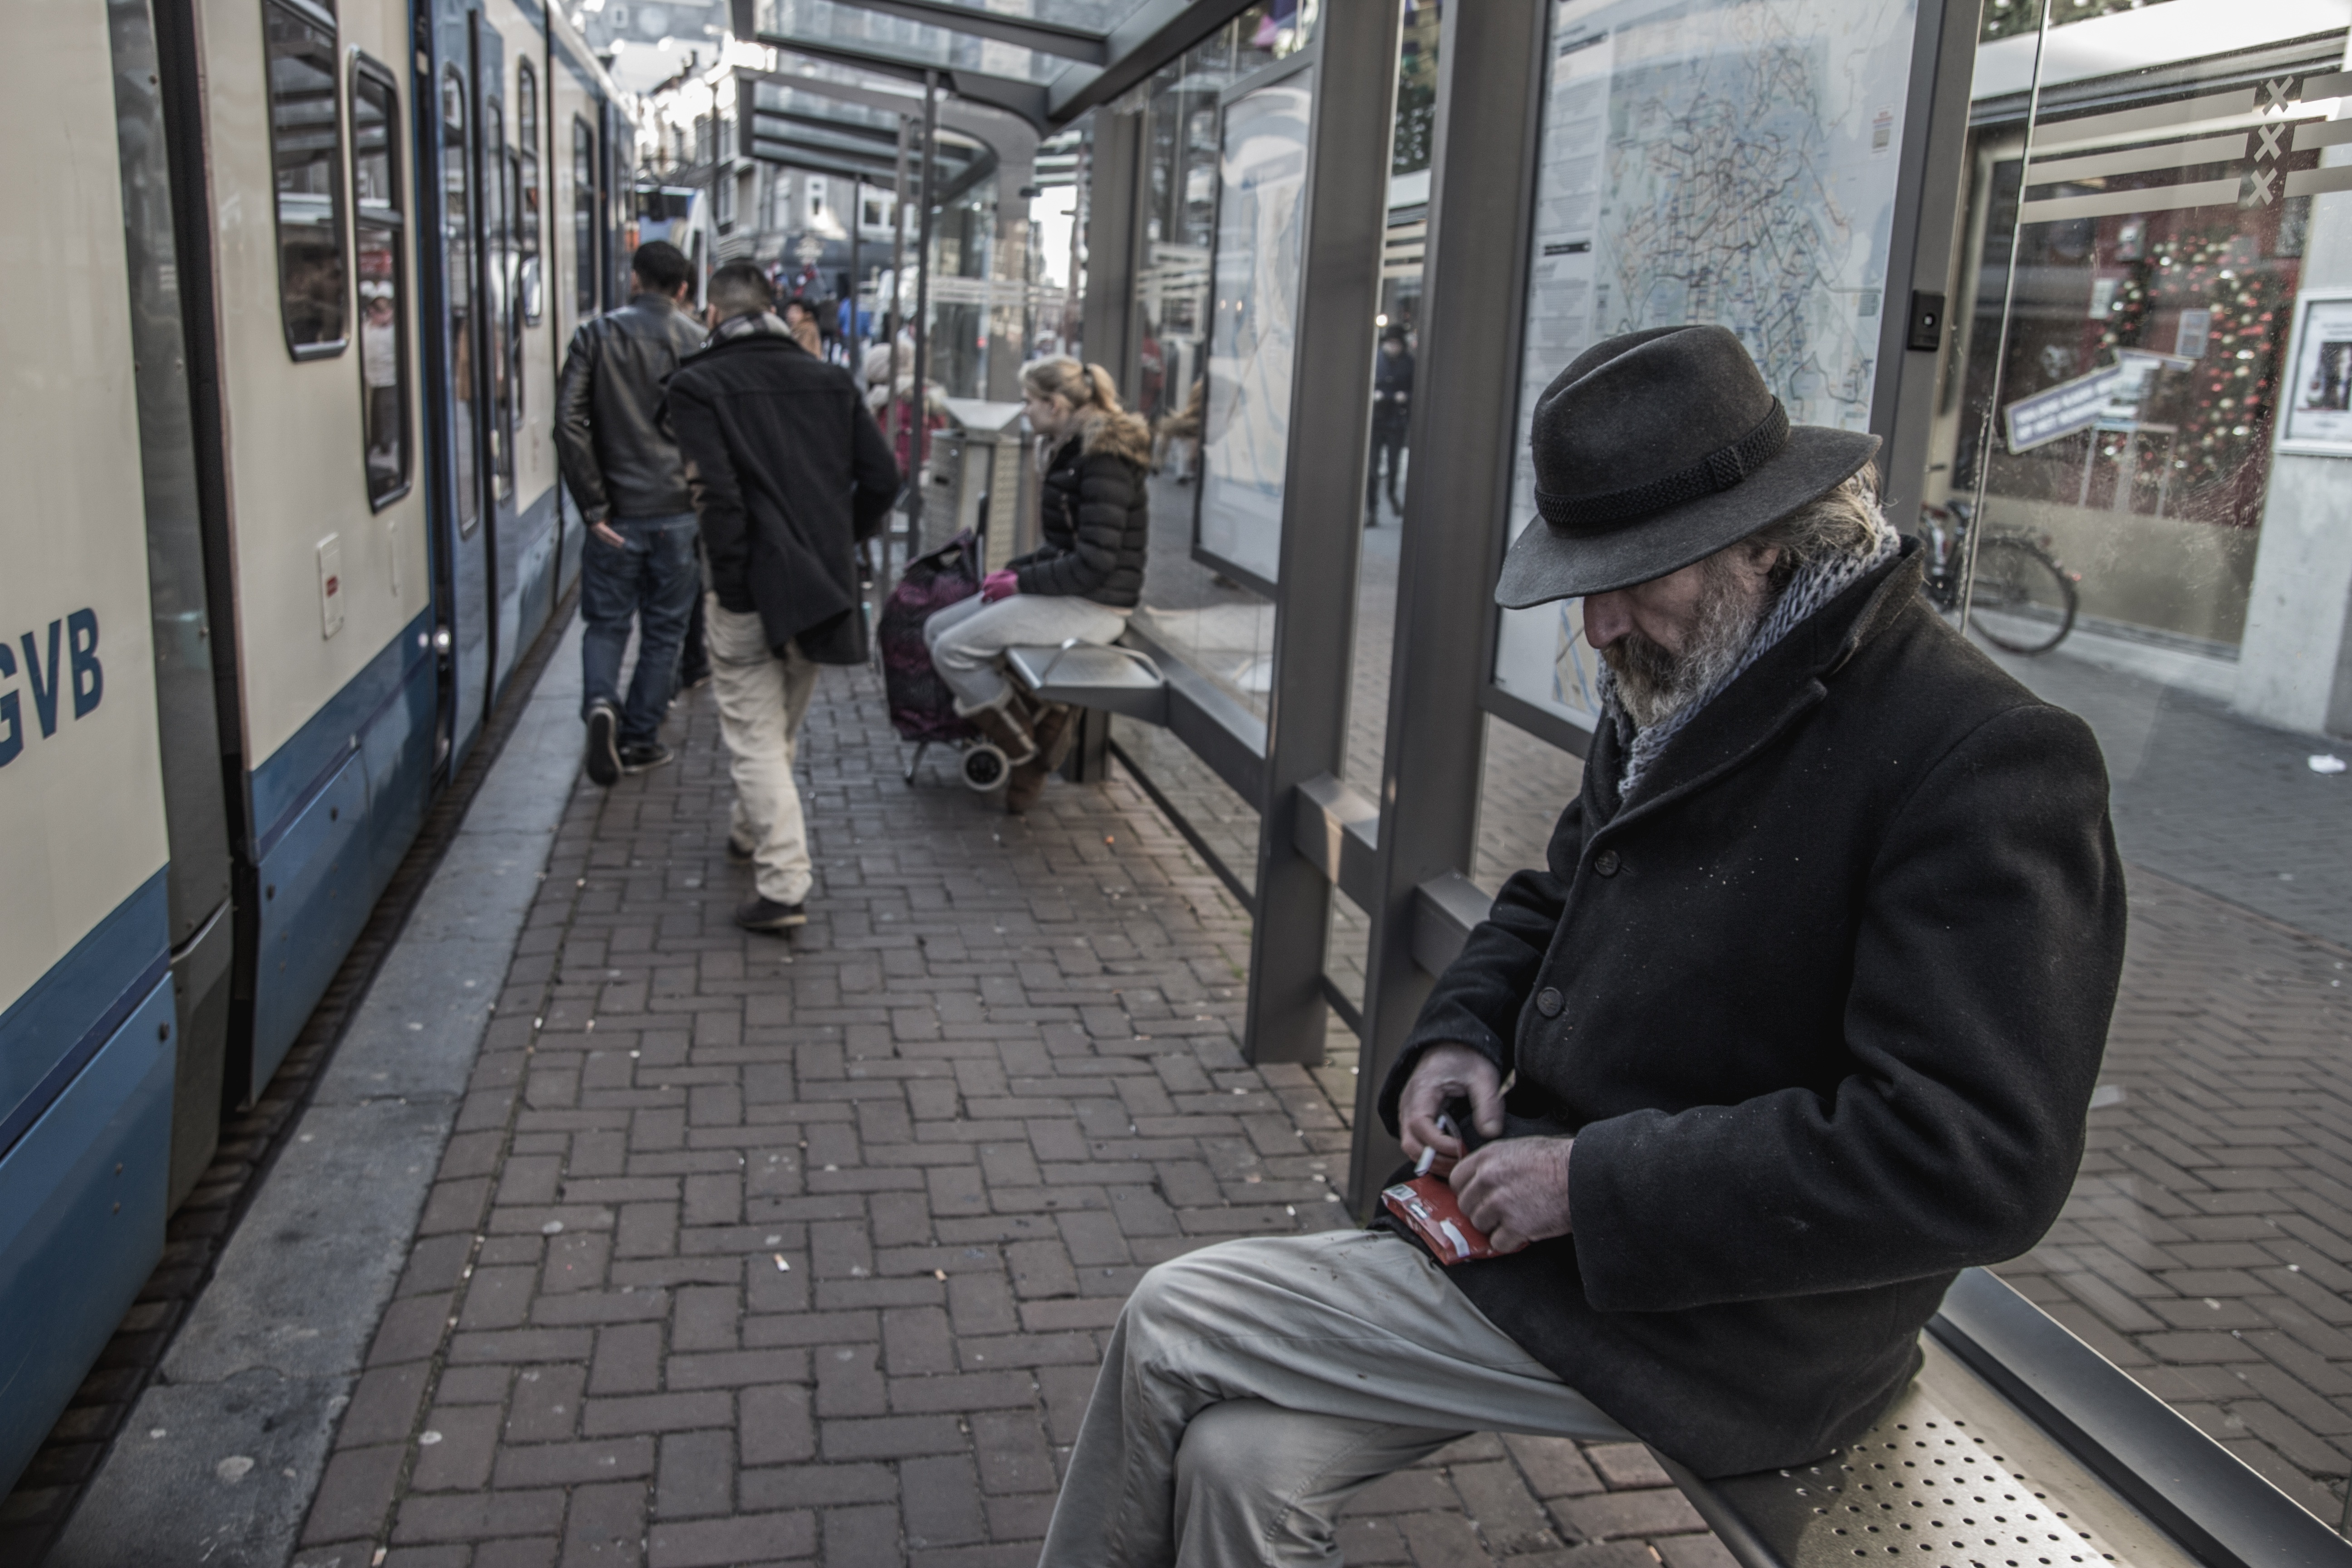
man, pedestrian, person, people, old, city, urban, smoke, male, busy, transport, waiting, vehicle, sitting, hat, public transport, bus, cigarettes, public, stop, changing, tobacco, bearded, rushing